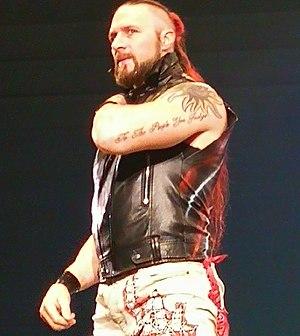
Lance Wait Hoyt, mieux connu sous le nom de Lance Archer, né le 28 février 1977 est un catcheur américain.